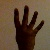
The image shows a hand gesture representing the number 4 in Indian Sign Language.